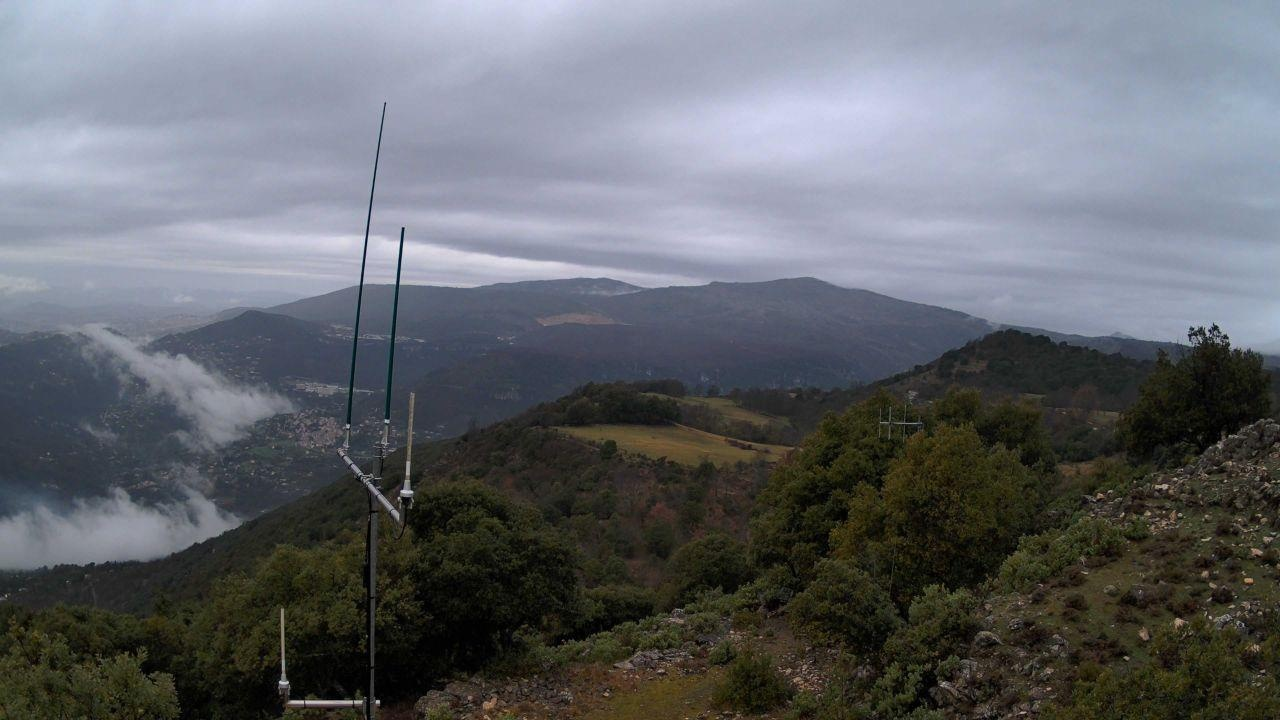
Fire: no
Smoke: no